Mackenzie Bent

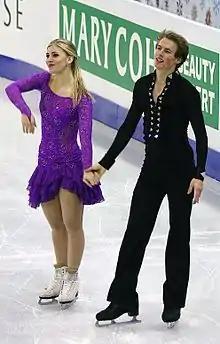
Mackenzie Bent in 2014, with Garrett MacKeen

Mackenzie Bent (born June 11, 1997) is a Canadian ice dancer. With partner Dmitre Razgulajevs, she is the 2016 Canadian junior champion. With former partner Garrett MacKeen, she is the 2014 Canadian junior champion and finished 5th at two World Junior Championships.